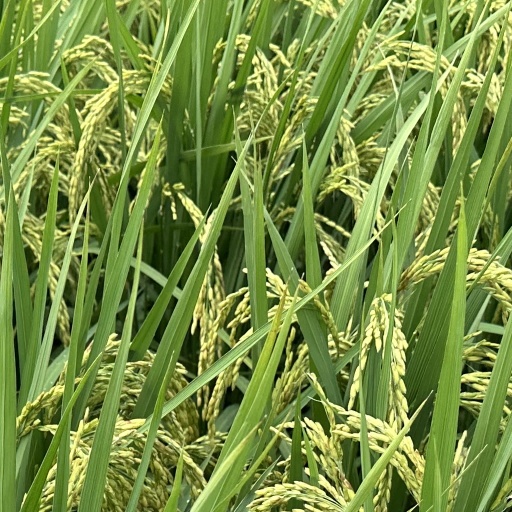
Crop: rice